Palace of the Republic, Almaty

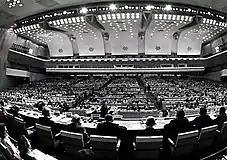
Primary Health Care meeting in the palace 1978.

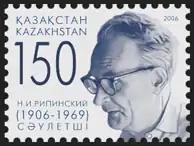
Nikolai Ripinsky, one of the founders of the palace Kazakhstan stamp, 2006

Built in 1970, previously named as the Lenin Palace of Culture, was opened during the celebration of the 100th anniversary of the birth of Vladimir Lenin. It was renamed to the Palace of the Republic by the Cabinet of Ministers of the Kazakh SSR in December 6, 1991 by the proposal of the Kazakh SSR State Committee for Culture. The palace was also place for International Primary Health Care meeting where the Alma-Ata Declaration was adopted in 1978.